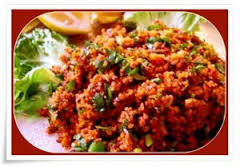
Yemek: kisir